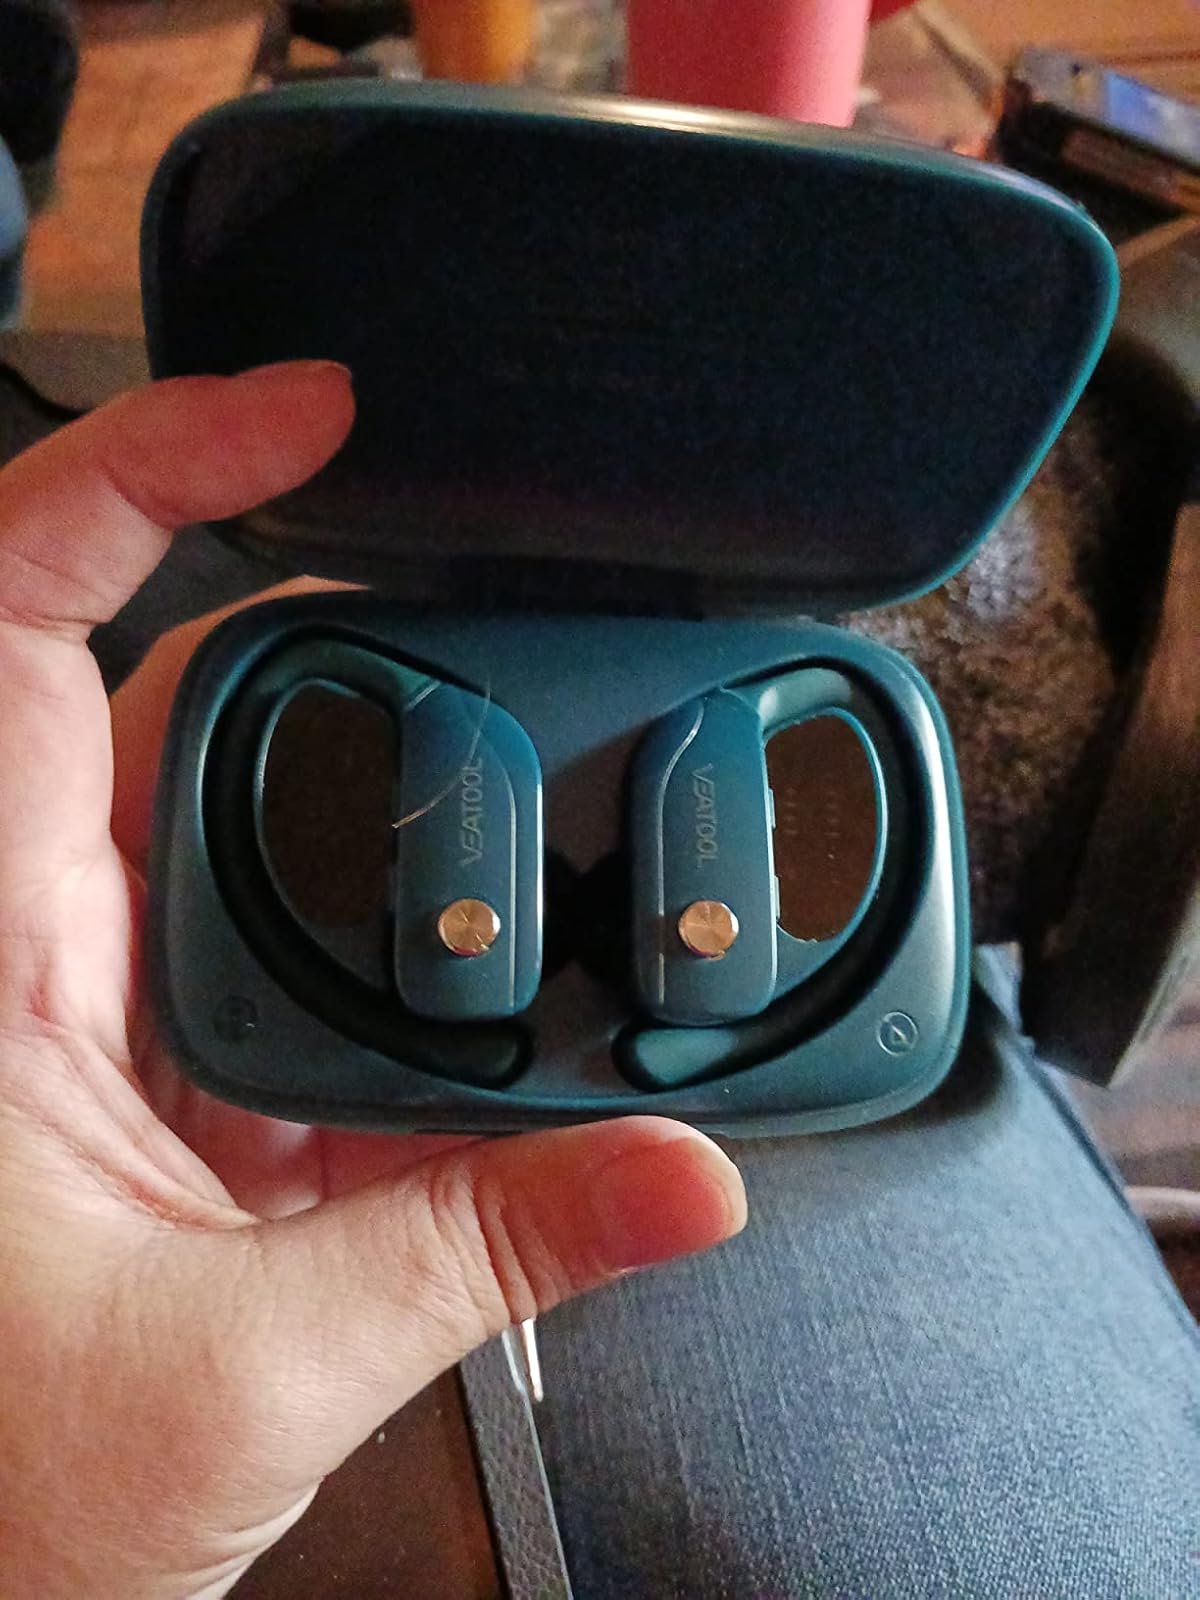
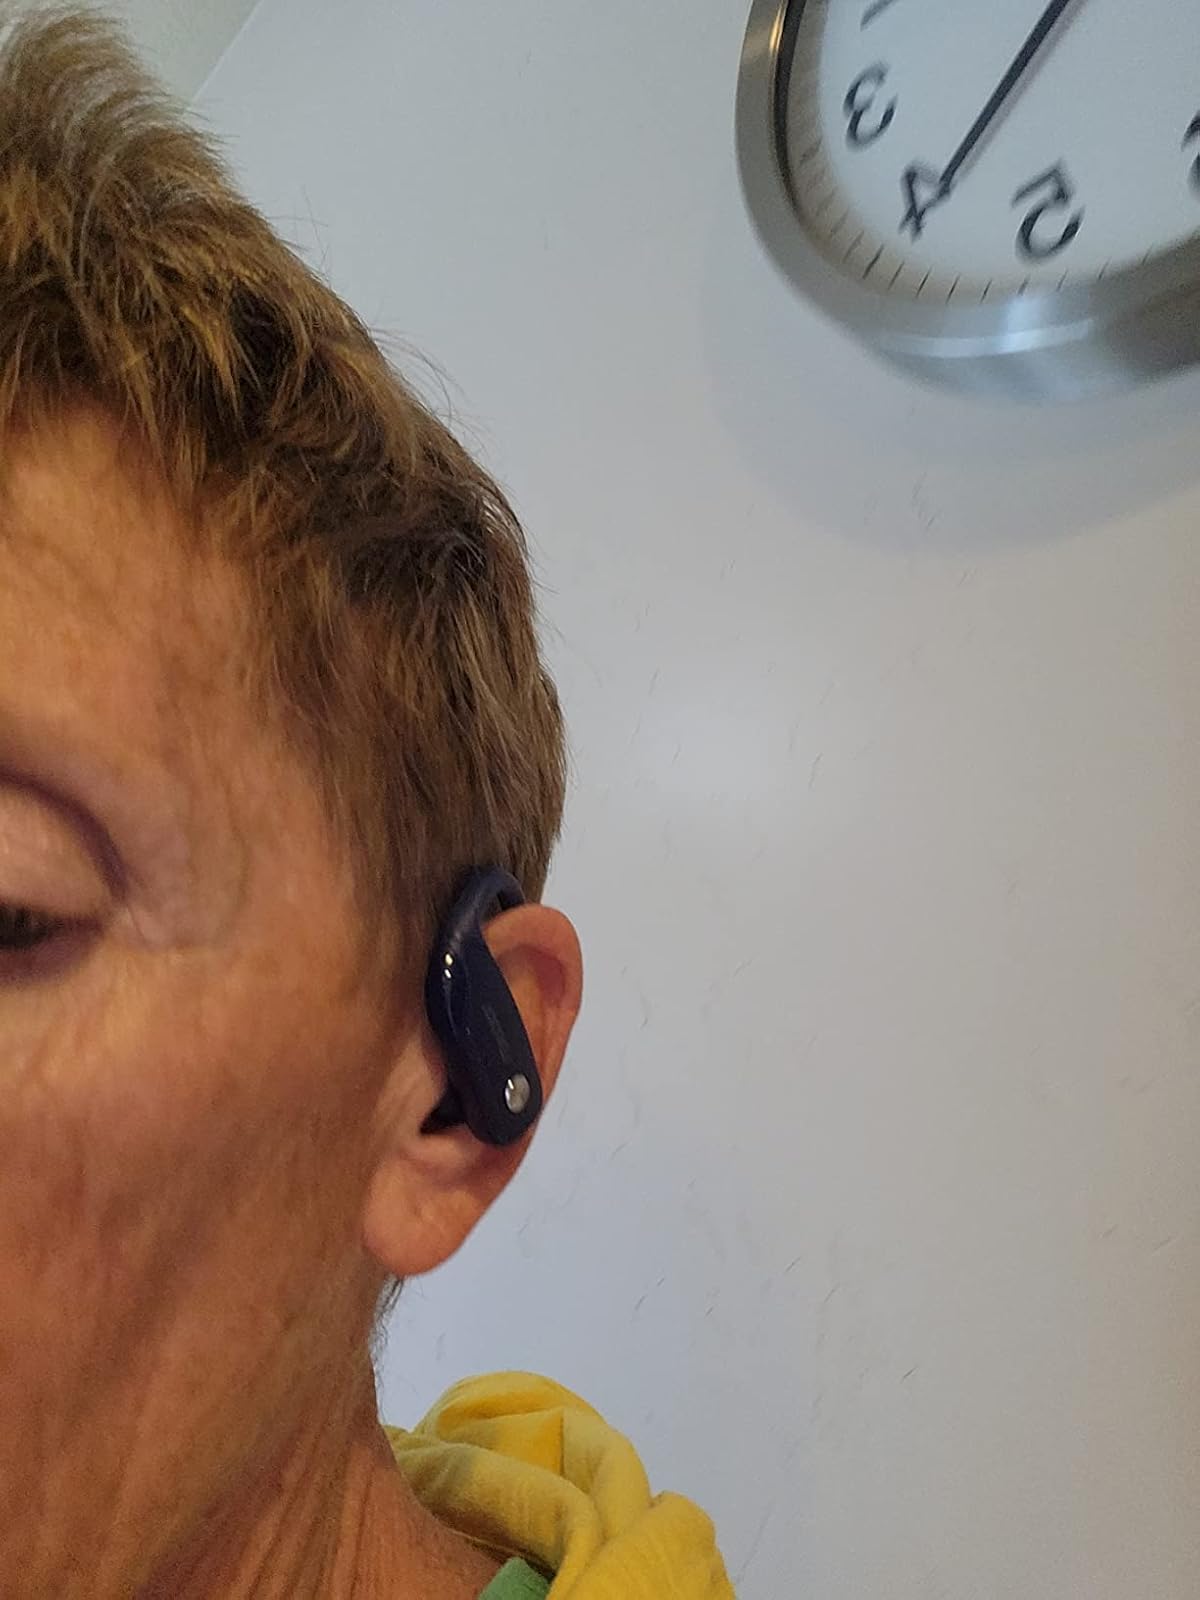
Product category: earbuds
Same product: no